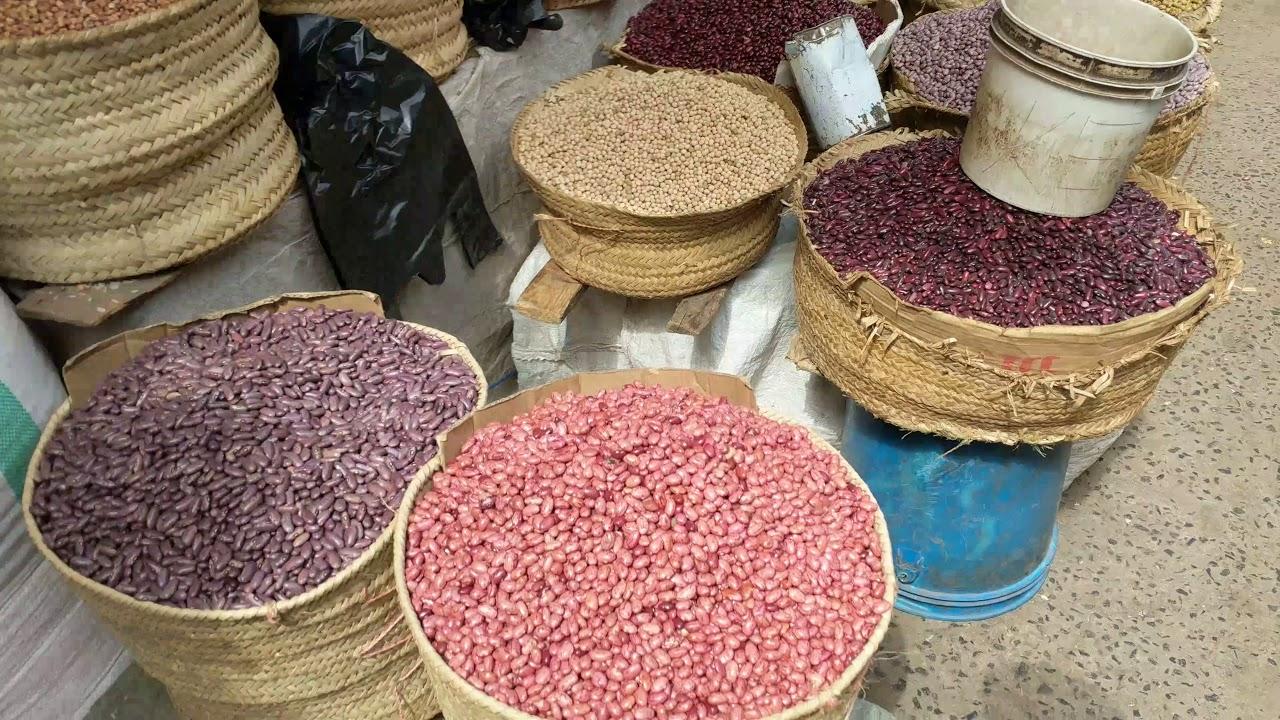
Vifungashio aina ya vikapu vilivyo hifadhi nafaka za aina mbalimbali kama vile maharage, yenye rangi tofautitofauti ikiashiria ni mbegu zitumikazo kwaajili ya kilimo.